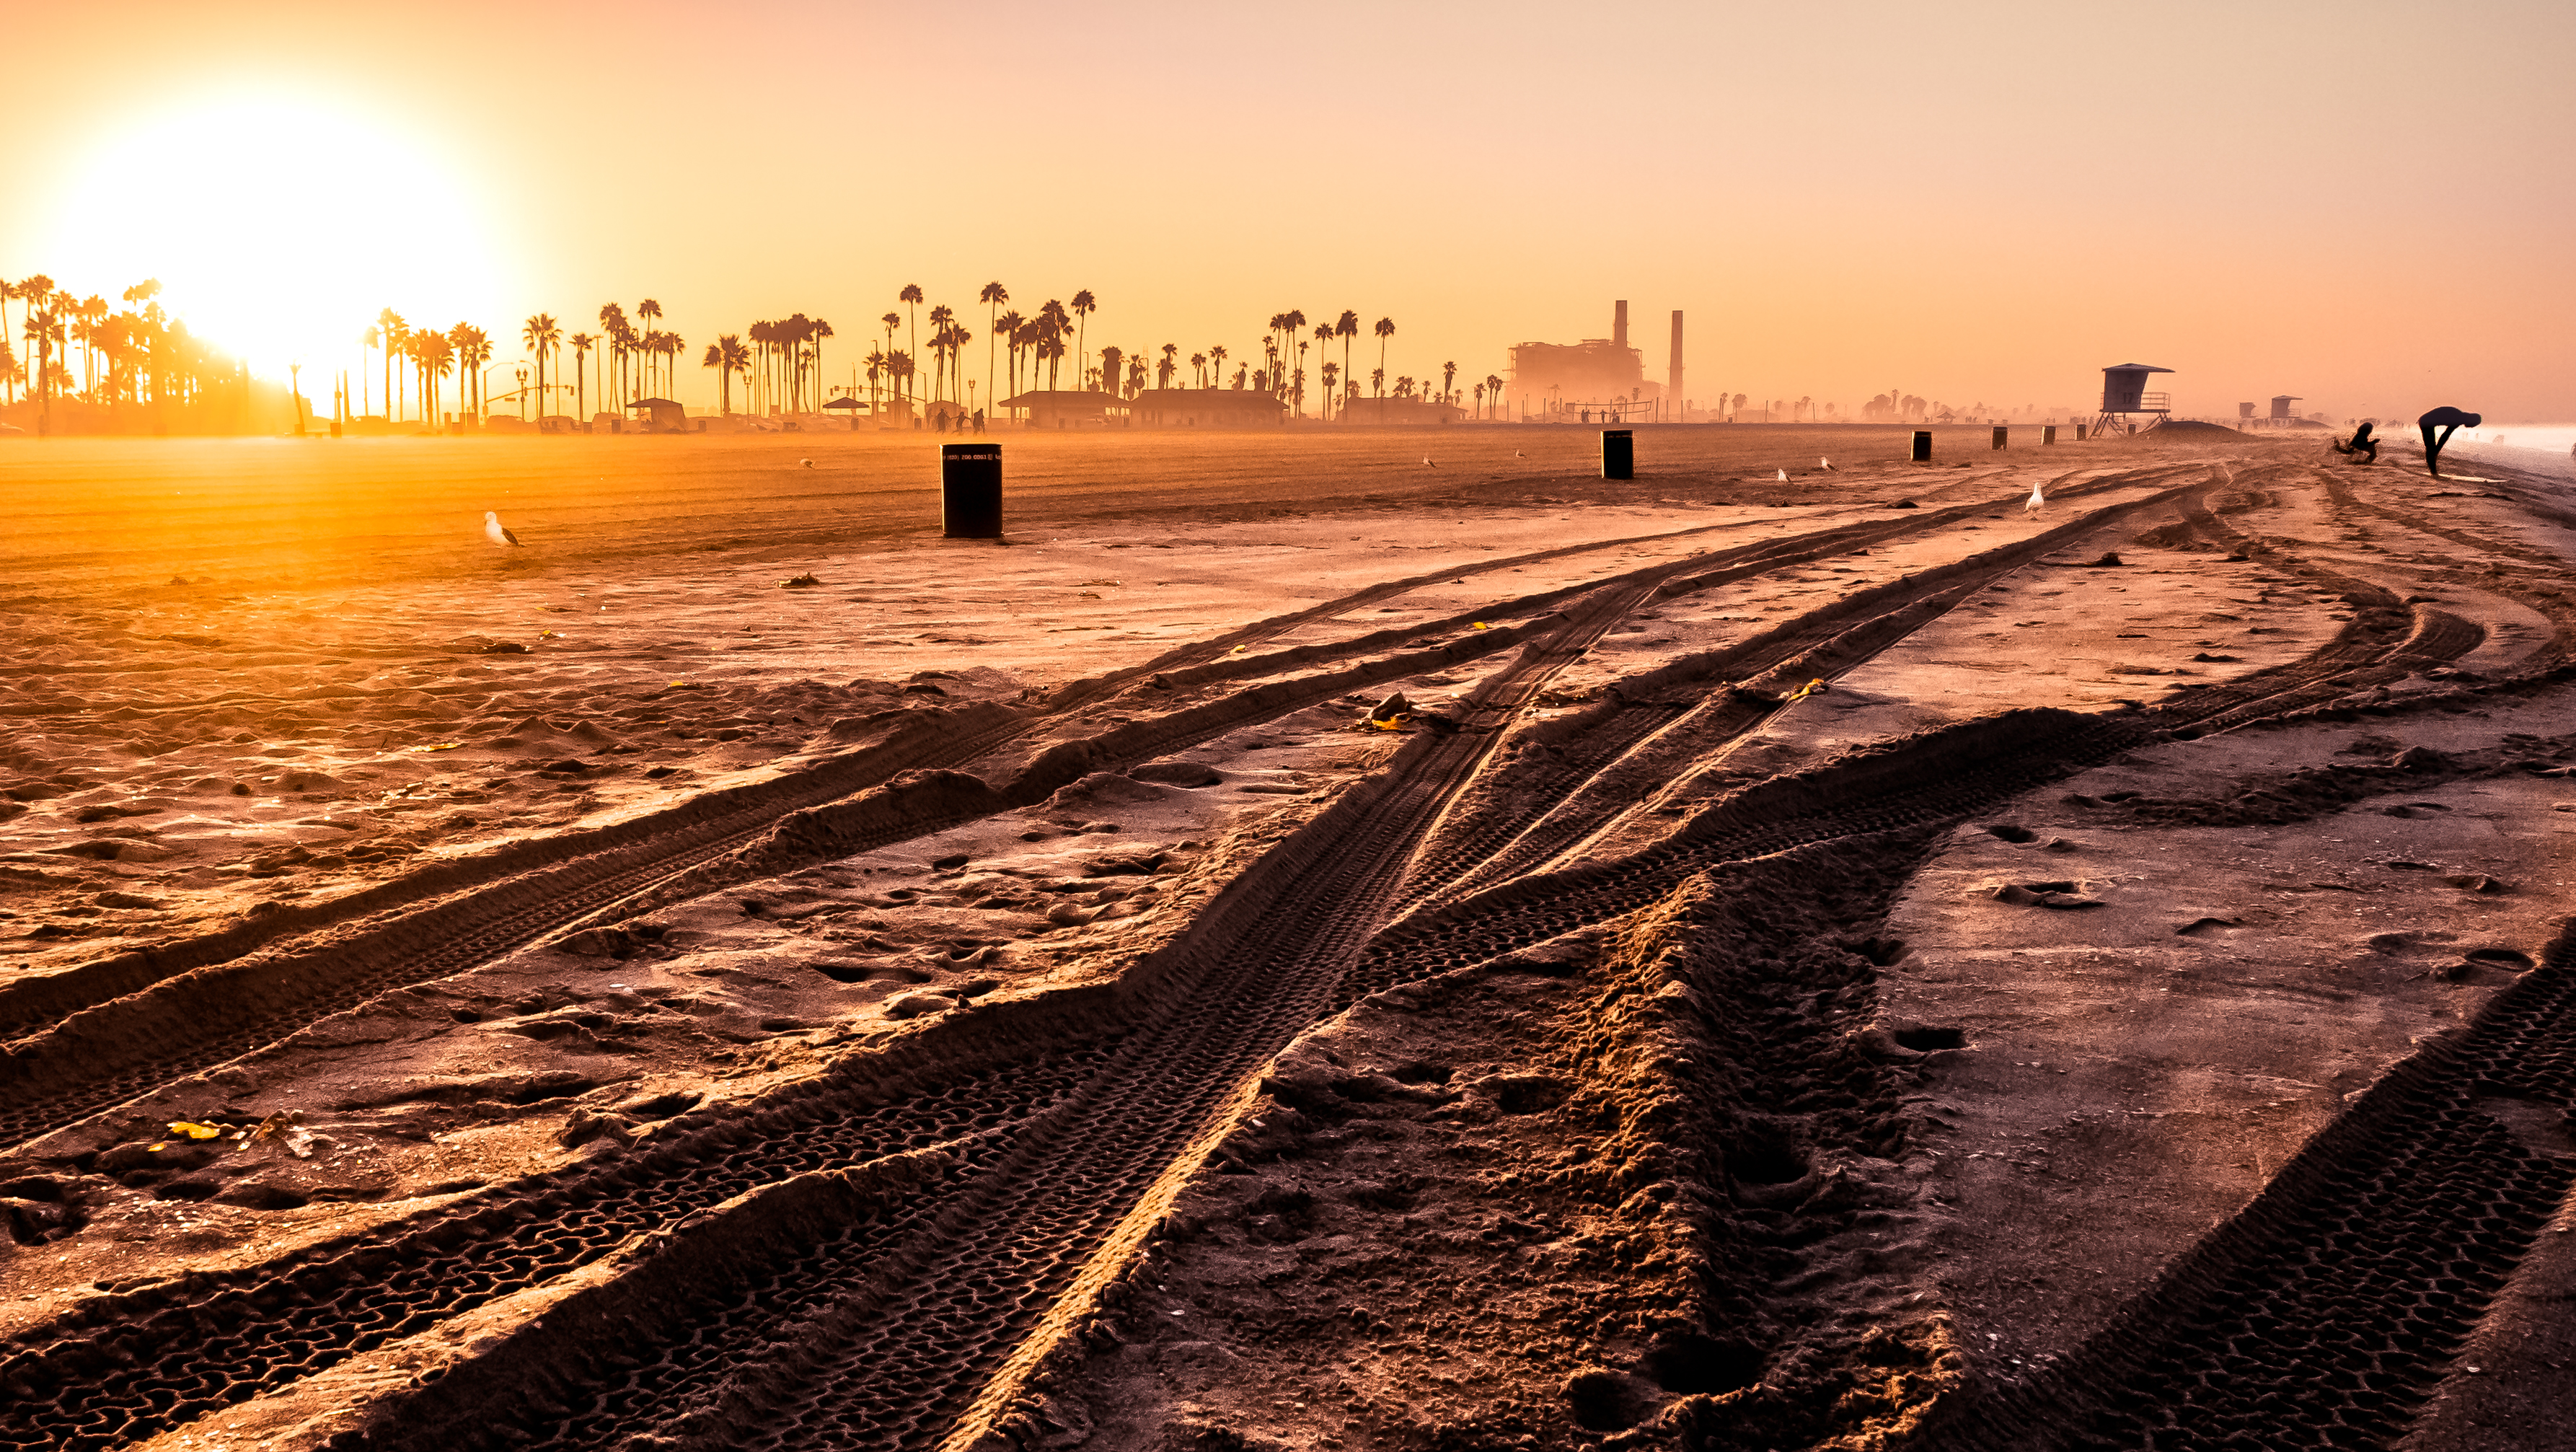
beach, landscape, sea, coast, tree, sand, ocean, horizon, sky, sun, sunrise, sunset, sunlight, morning, wave, dawn, dusk, evening, surf, orange, palm, desktop, shadow, yellow, california, tracks, background, beauty, poster, county, good, rise, huntington, inspirational